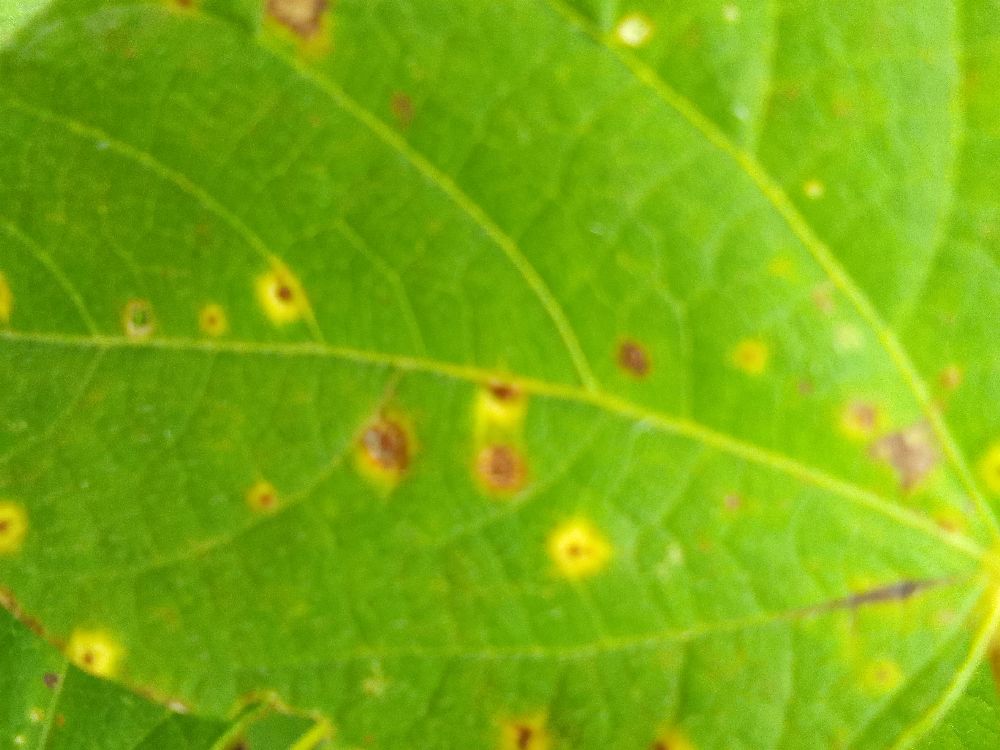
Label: rust